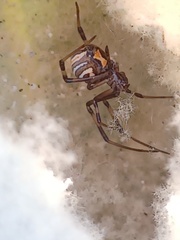
Species: Lactrodectus_hesperus